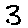
Label: 3